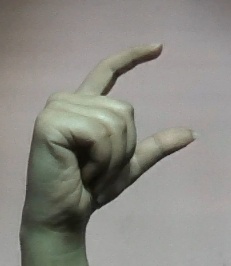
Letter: dal